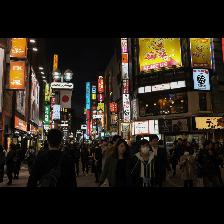
Label: Human